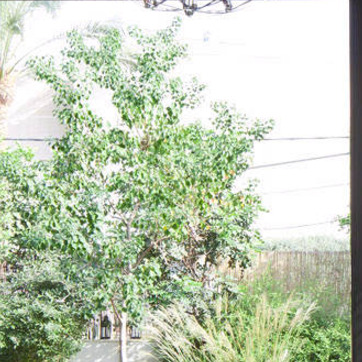
Material: foliage